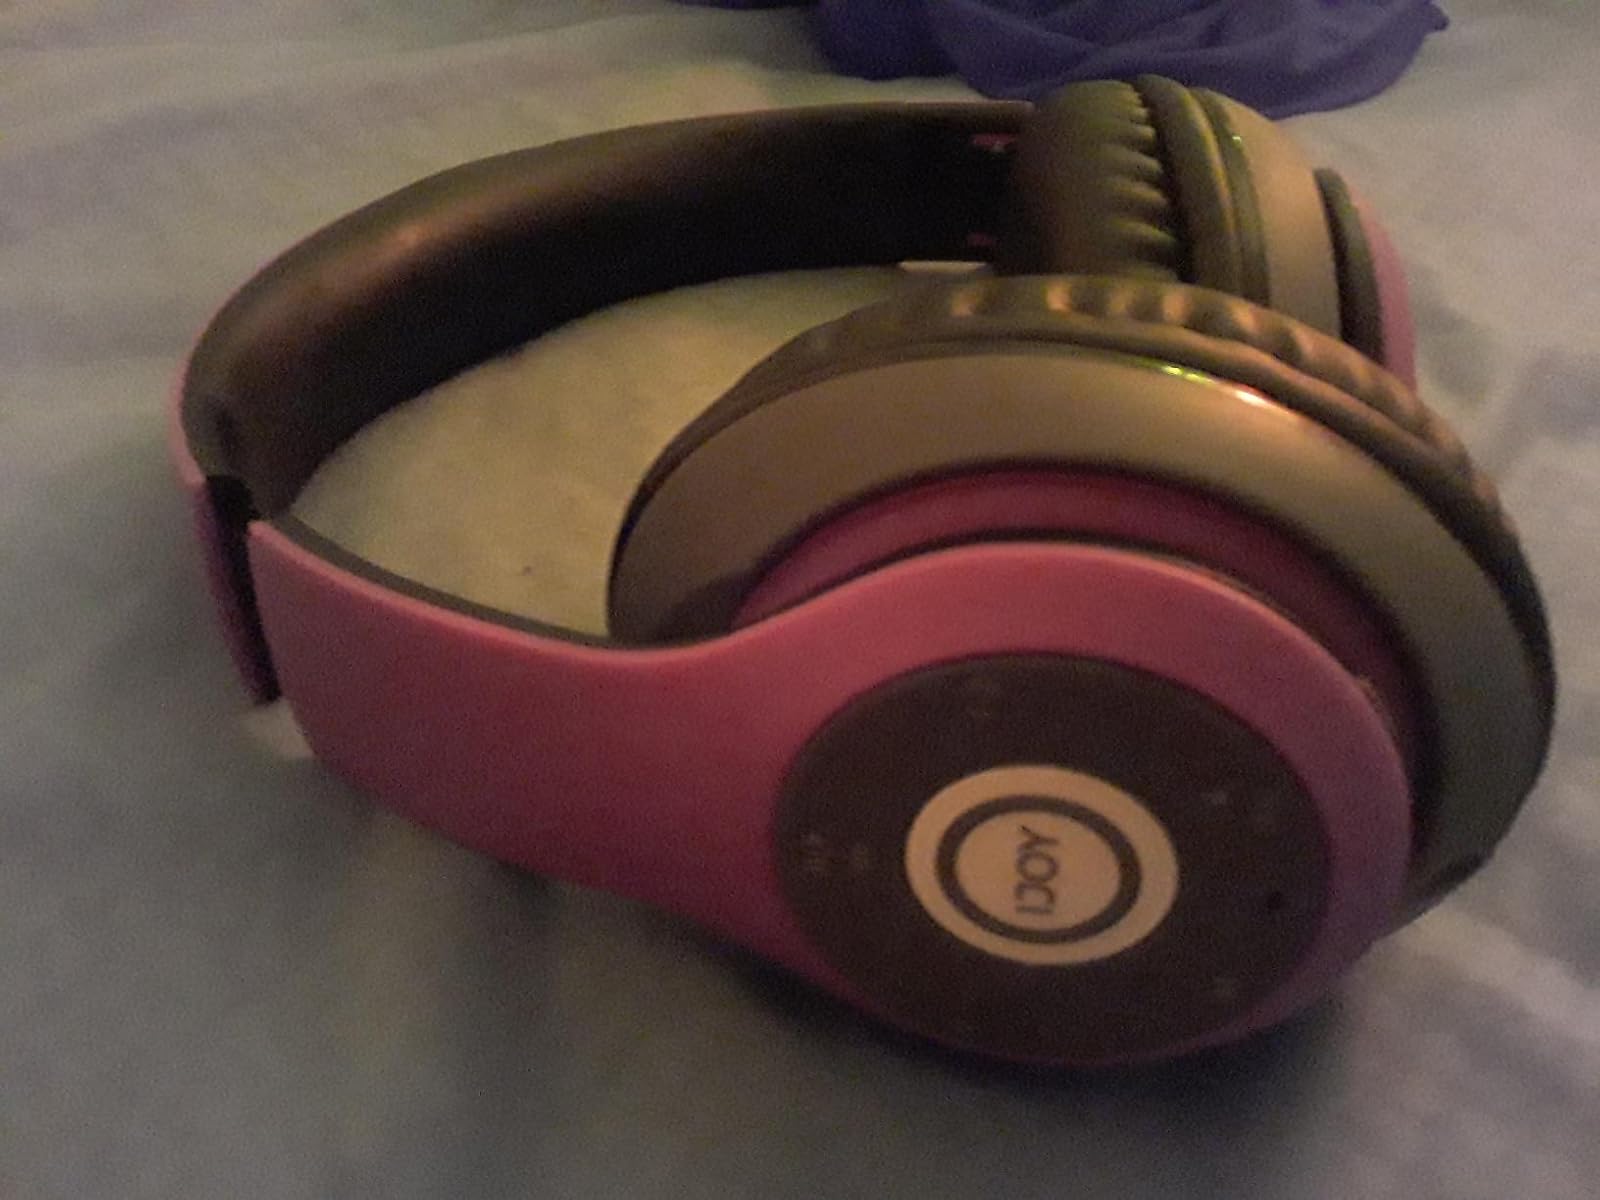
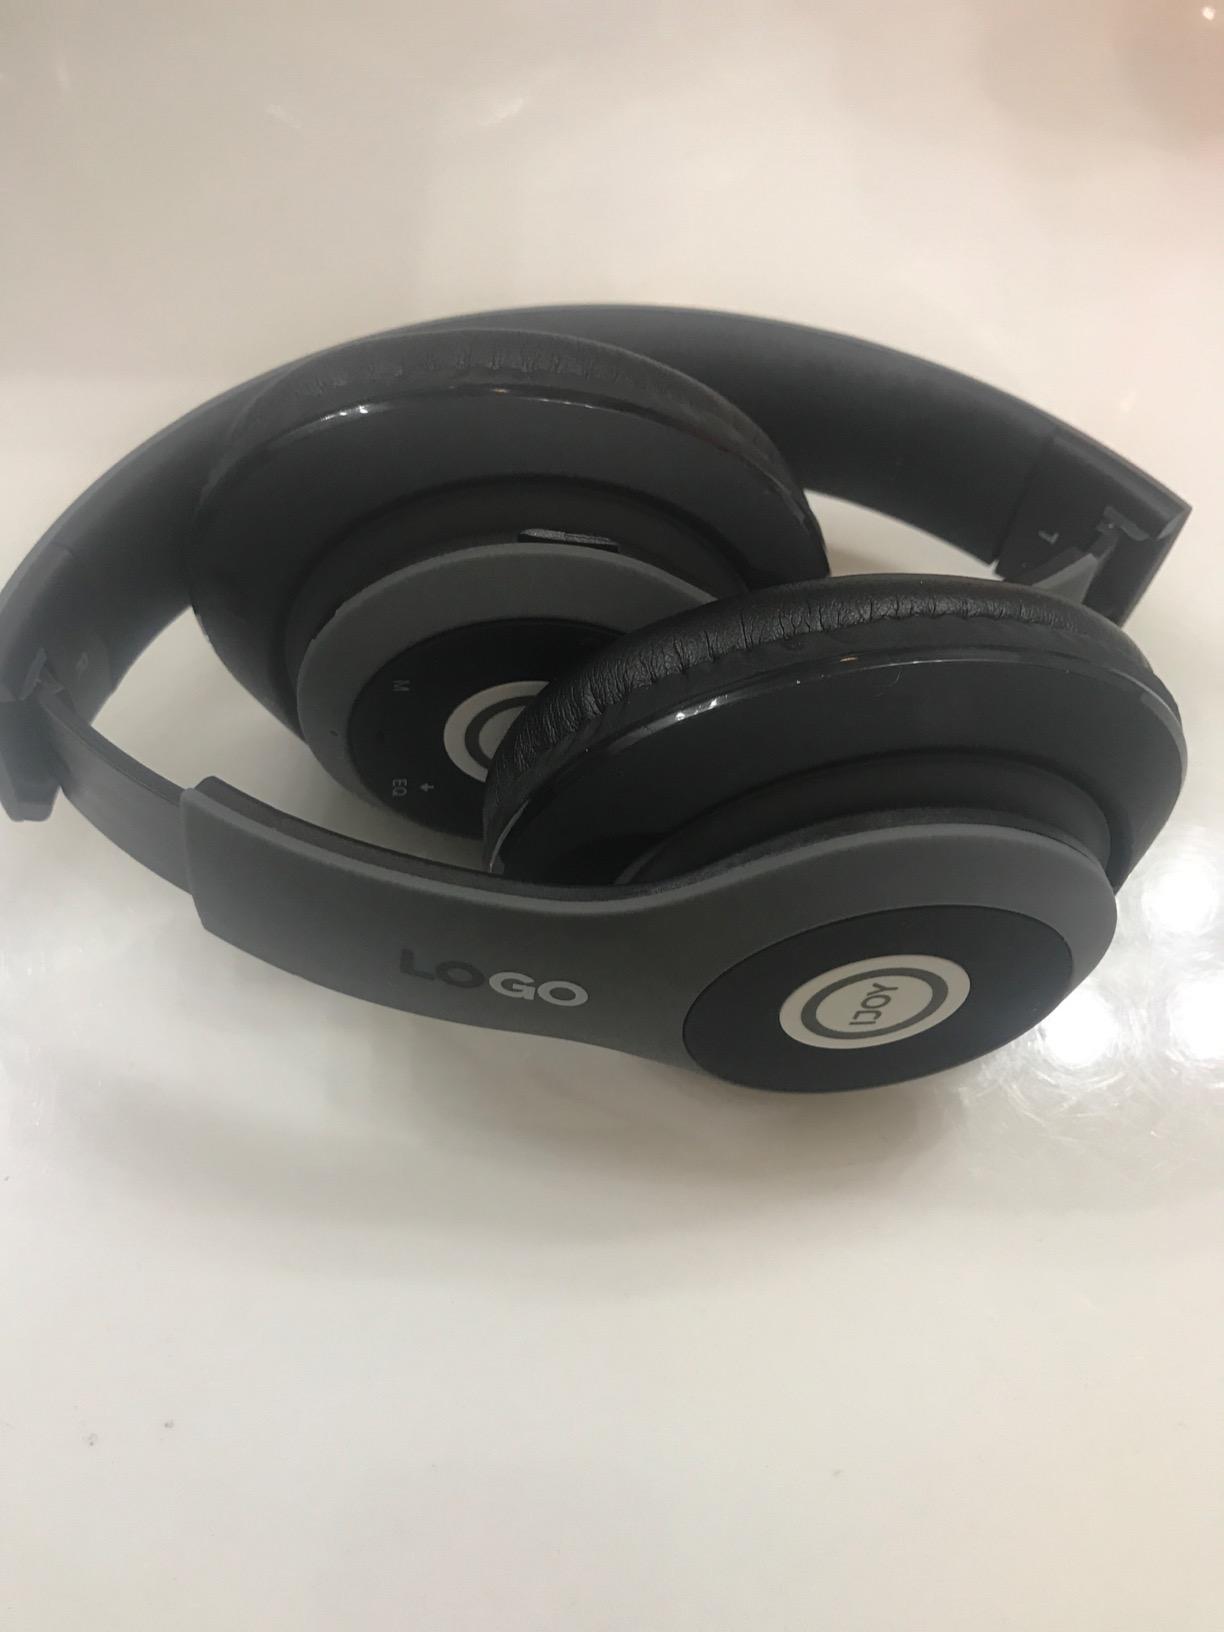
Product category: headphones
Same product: no